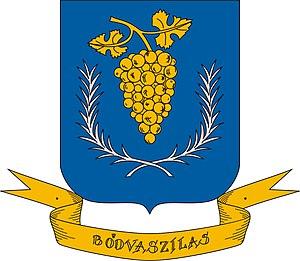
Bódvaszilas est un village et une commune du comitat de Borsod-Abaúj-Zemplén en Hongrie.